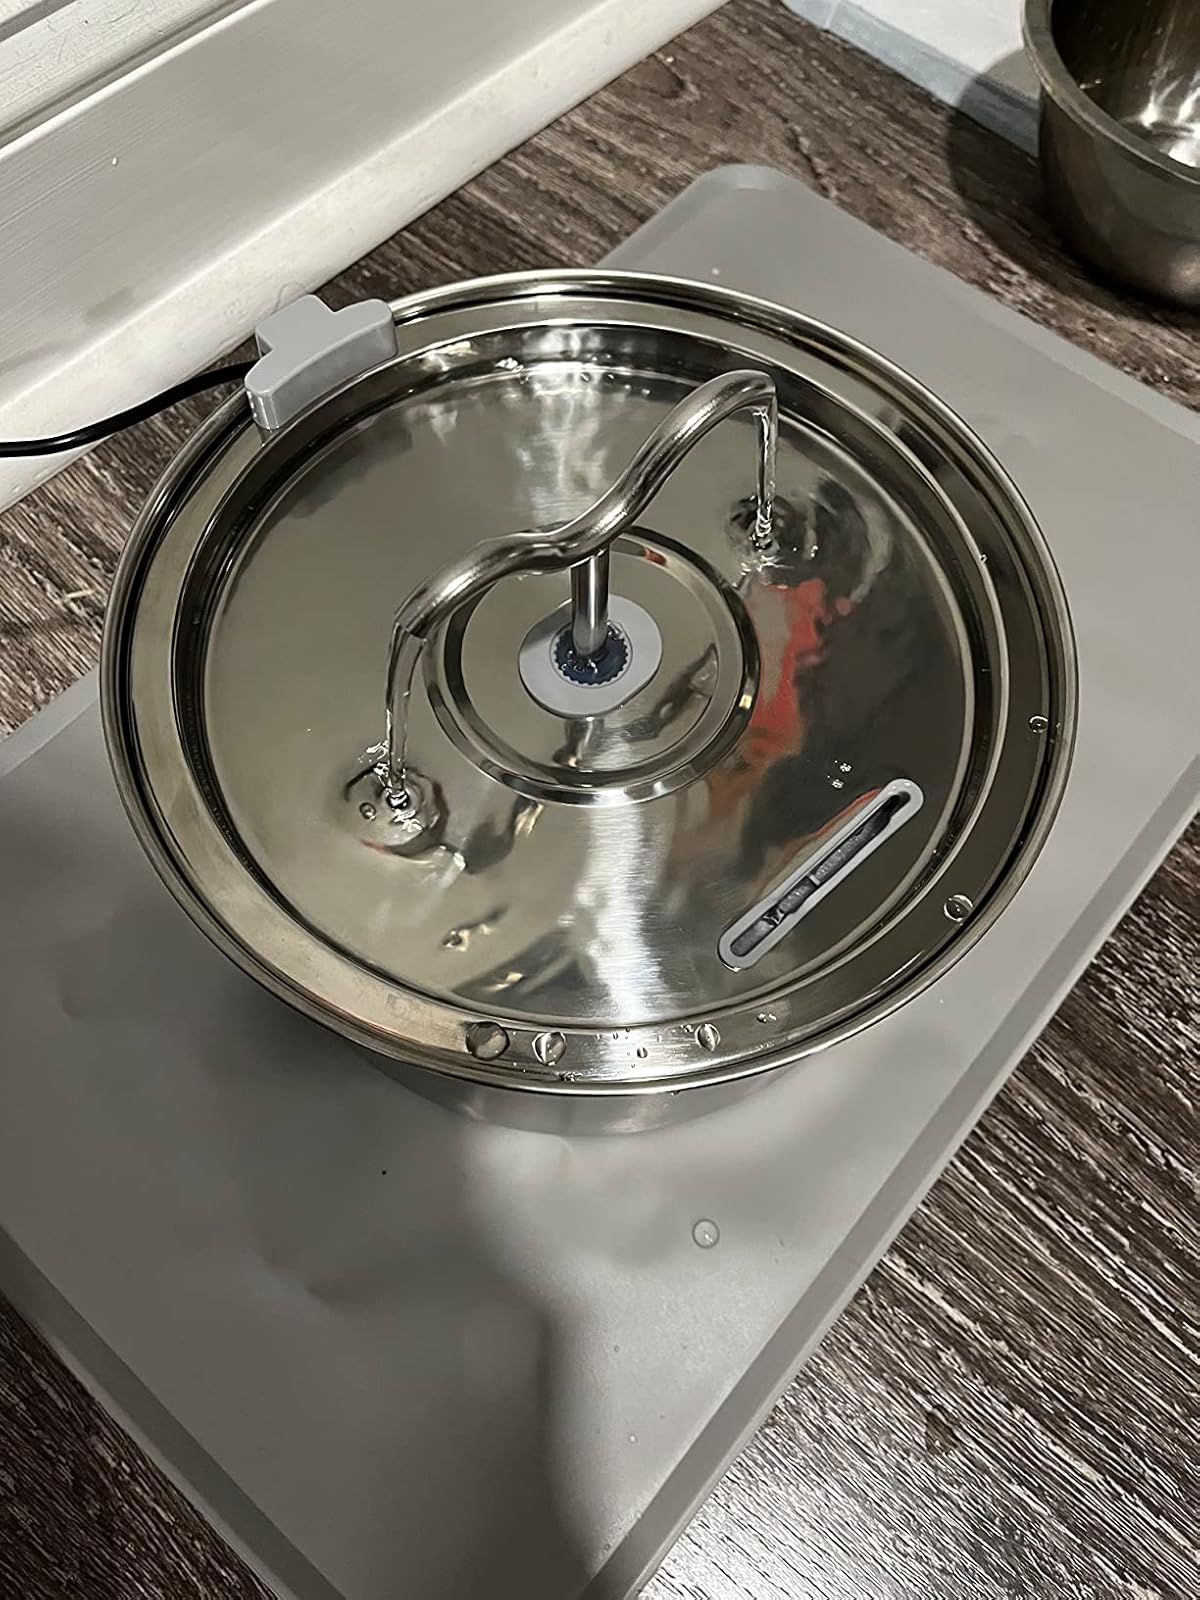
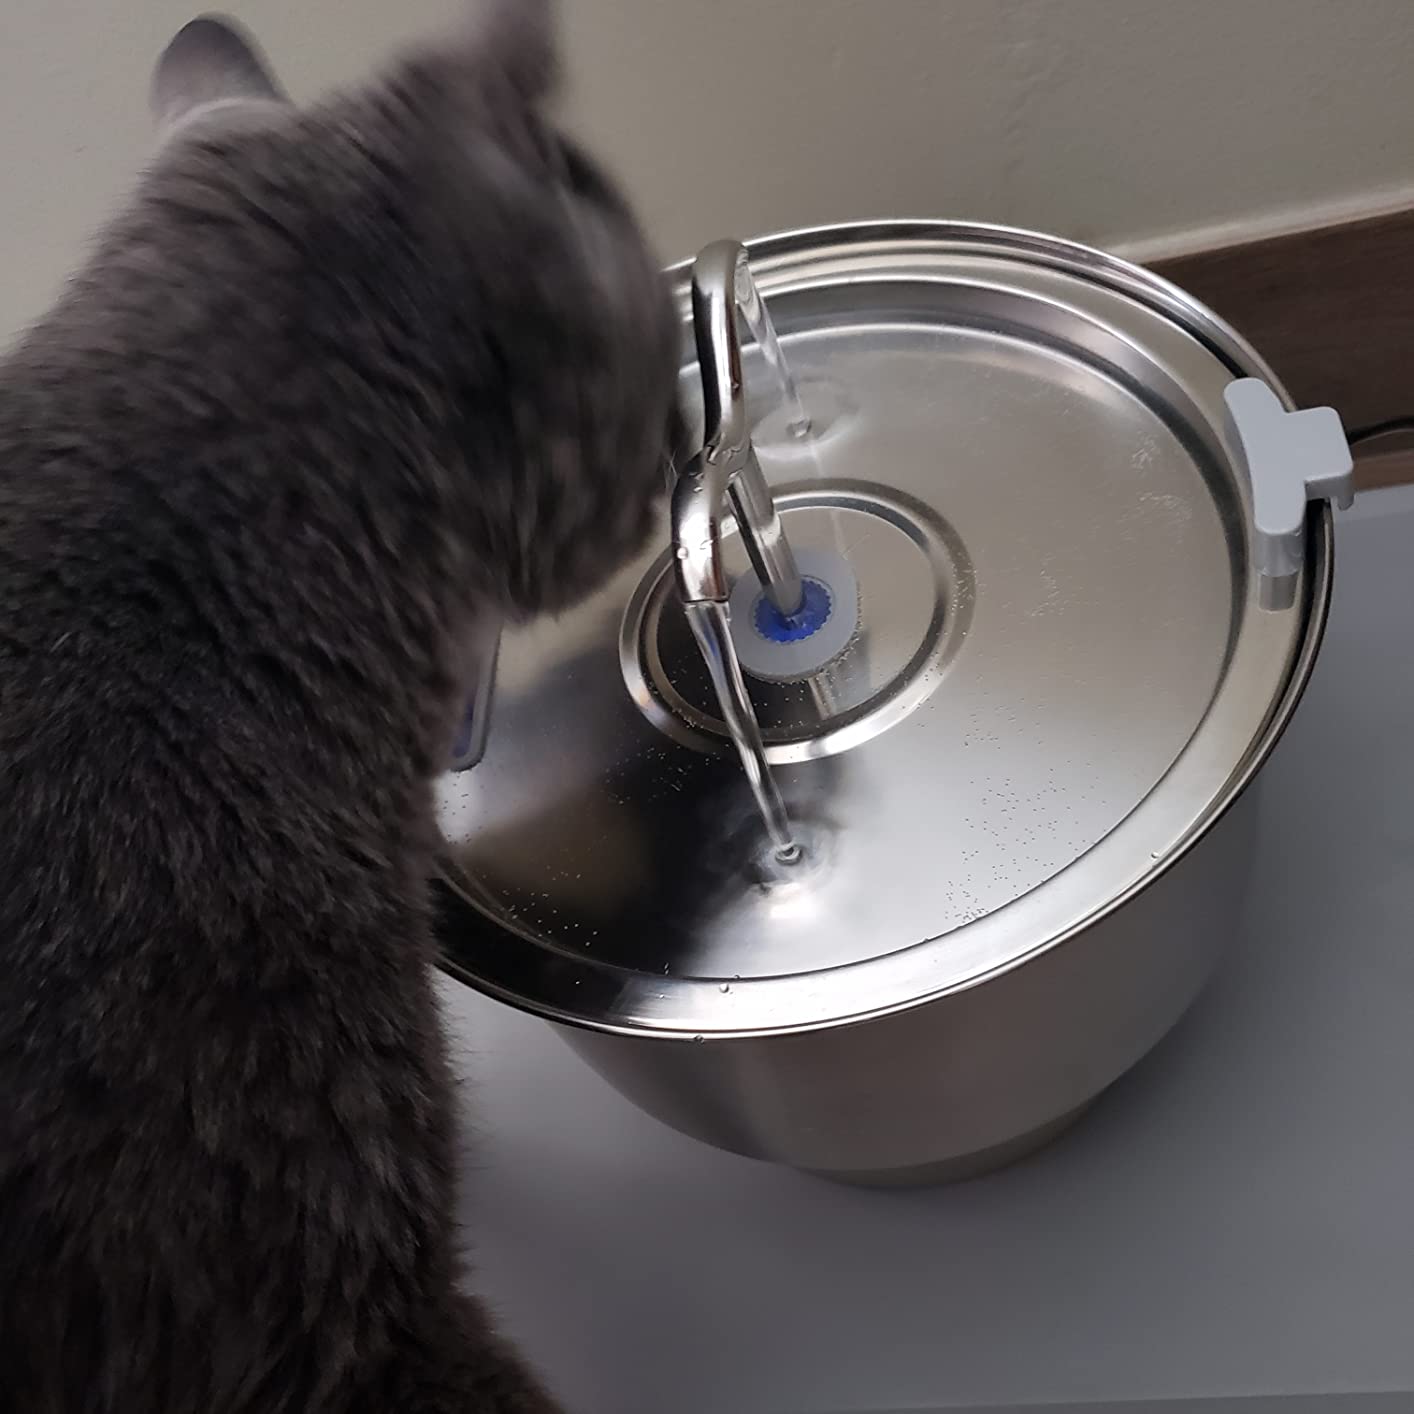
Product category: items_bowl
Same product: yes